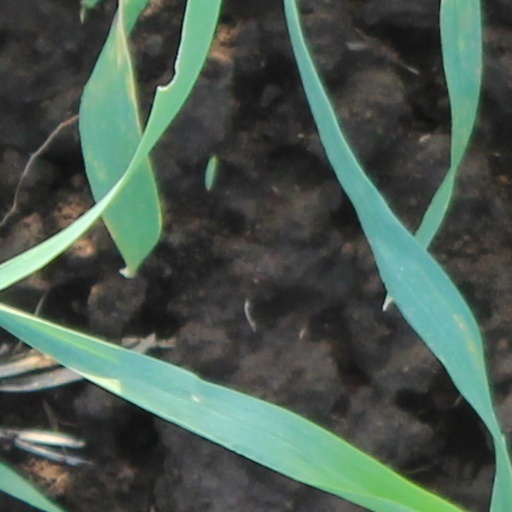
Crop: wheat